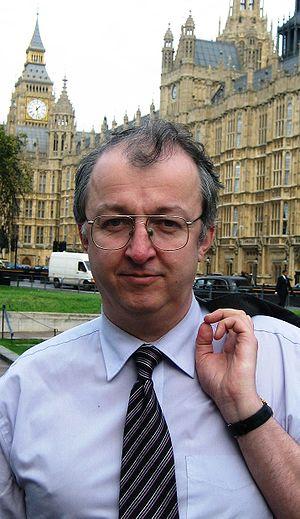
La circonscription de Birmingham Yardley est une circonscription électorale britannique située dans la ville de Birmingham et représentée à la Chambre des Communes du Parlement britannique.
John Alexander Melvin Hemming est un homme politique britannique, membre des Libéraux-démocrates.
Cette liste présente les 650 membres de la 55ᵉ législature de la Chambre des communes du Royaume-Uni au moment de leur élection le 6 mai 2010 lors des élections générales britanniques de 2010. Elle présente les élus par circonscriptions.